Edward Lovett Pearce

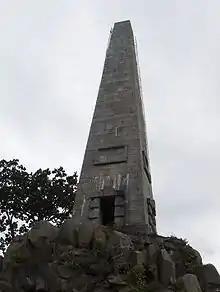
The upper portion of the obelisk

Another of Pearce's earliest commissions occurred when he was commissioned by his mother's brother-in-law Thomas Coote to build Bellamont House, also known as Bellamont Forest, on the outskirts of Cootehill in the north-east of County Cavan. This family connection was not unusual, as several of Pearce's clients were related to him. Like Castletown, Bellamont claims to be Ireland's first Palladian house. Dates attributed to the design range from 1725 to 1730, whatever the date (1725 is probable) it is almost certain that this was the first of Ireland's many Palladian houses to be completed. The four bays square modestly sized mansion is clearly inspired by Palladio's Villa Capra. The principal façade has as its ground floor a rusticated semi-basement, above which is the piano nobile at the centre is a four columned portico with a pediment, the portico is flanked by a single high sash window on each side. The main entrance beneath the one-storey portico is reached by a single flight of broad steps. Above the piano nobile is a secondary floor with windows exactly half the size of those below. The entire façade is just four windows wide. The composition is a hybrid between the grandest of the Veneto's villas and a slightly exalted farmhouse, which ironically was the very intention of Palladio's original designs 200 years previously. While Castletown is a symbol or wealth and power, the far smaller Bellamont is the greater symbol of Palladianism and architectural perfection. Also during this period of his work Pearce redesigned the south elevation of Drumcondra House (now All Hallows Campus, Dublin).